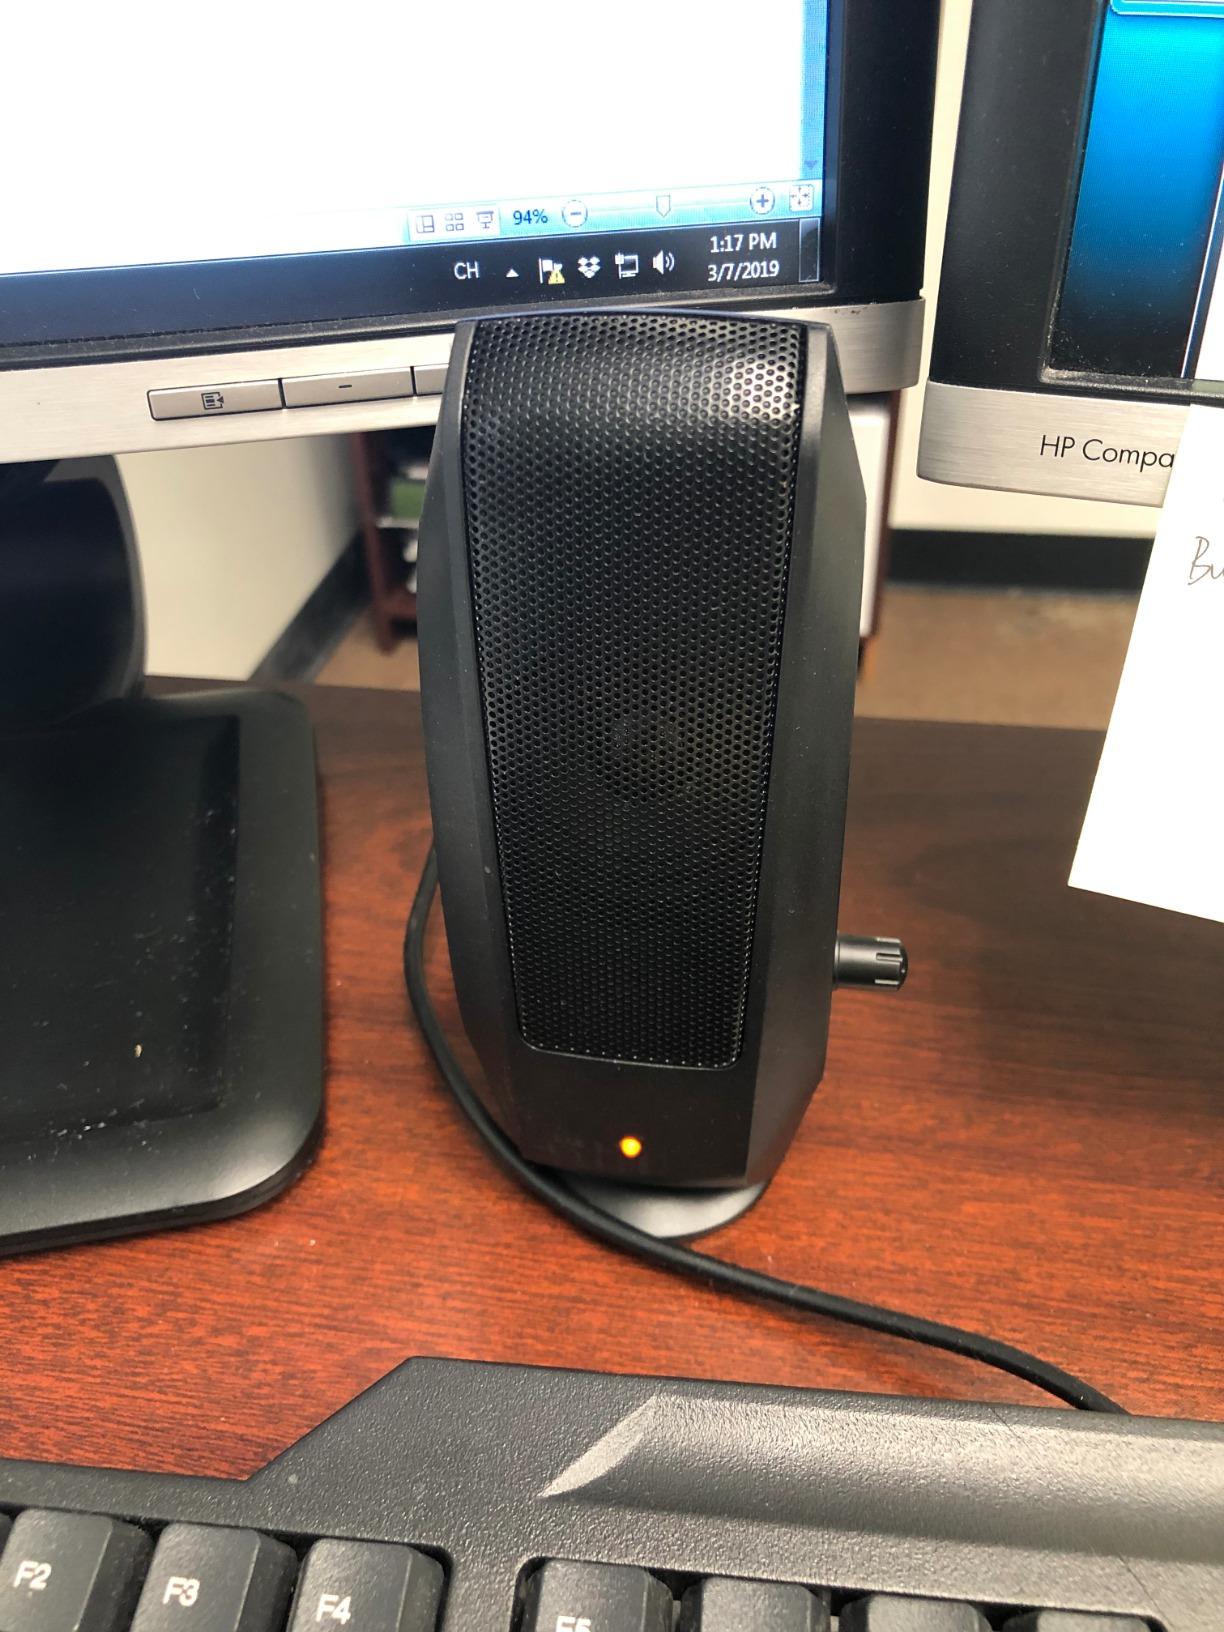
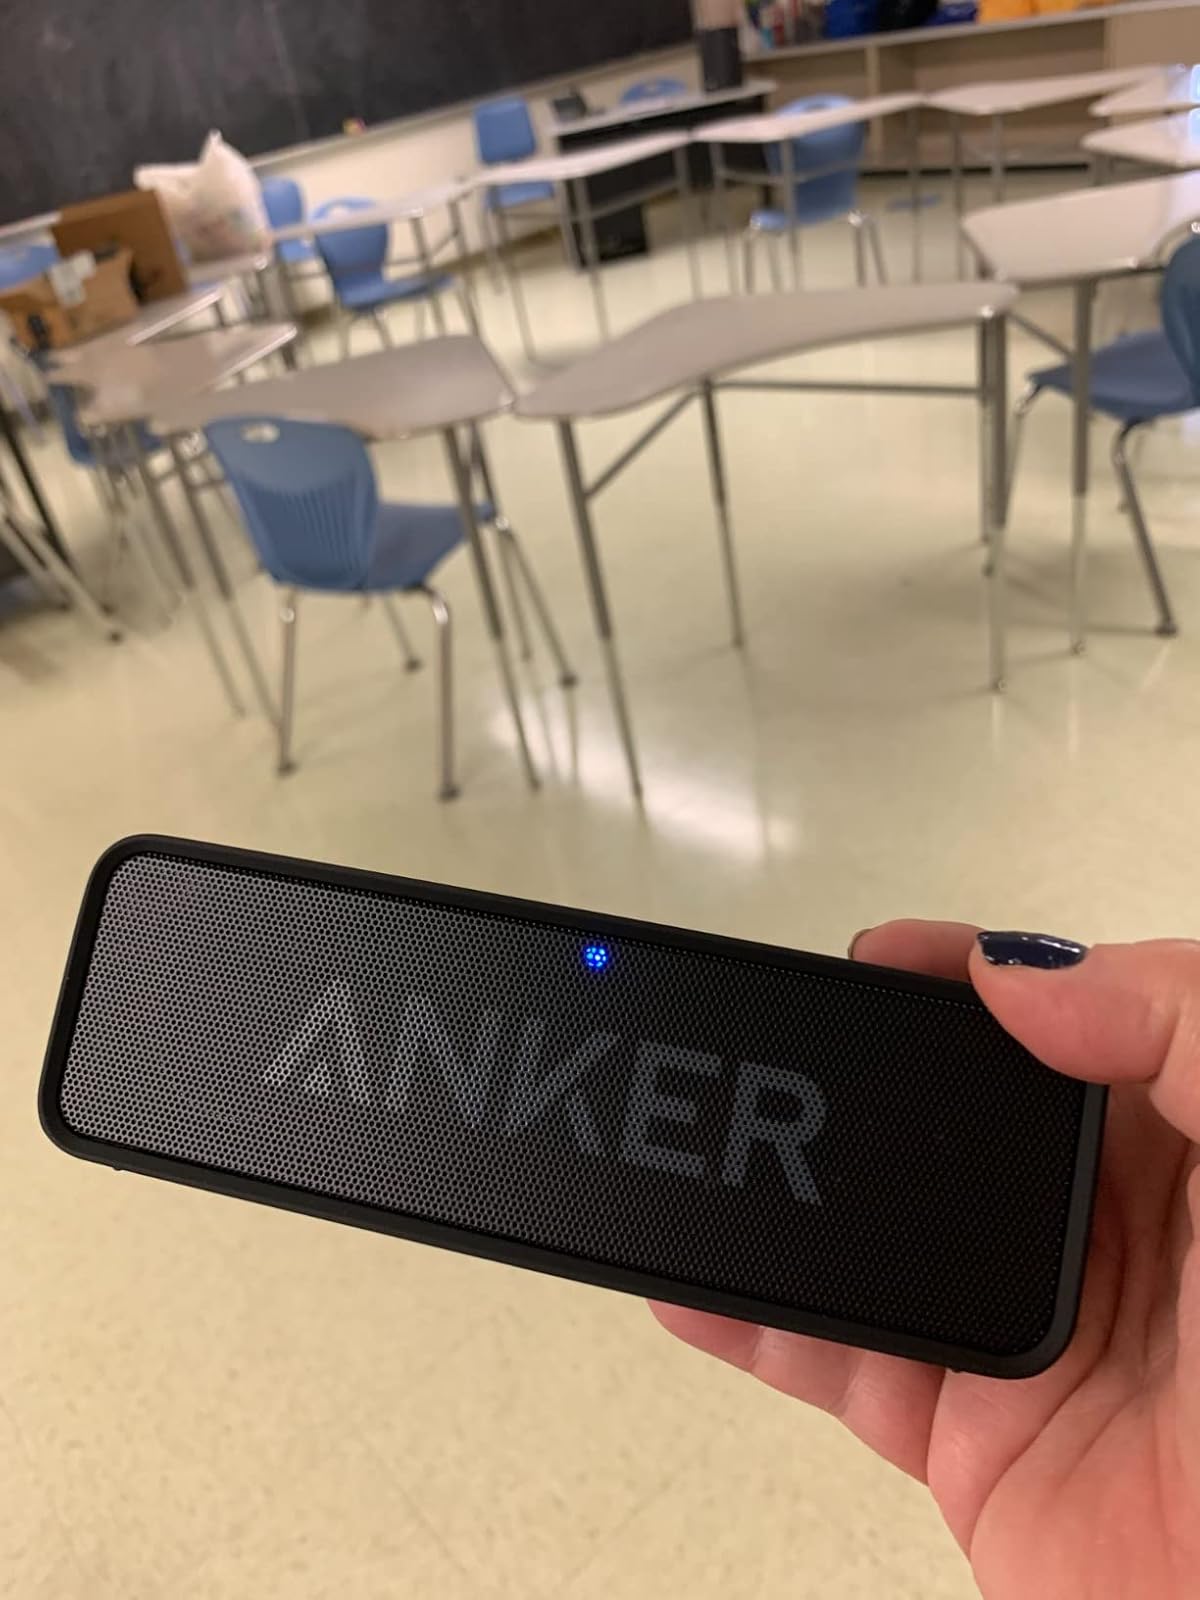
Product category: speaker
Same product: no